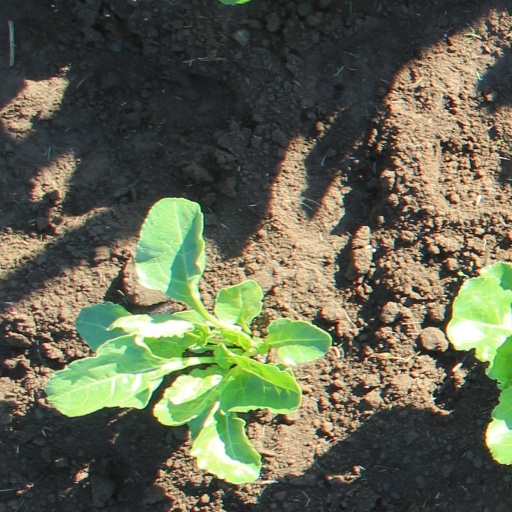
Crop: sugar beet